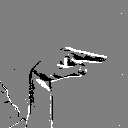
ASL letter: g